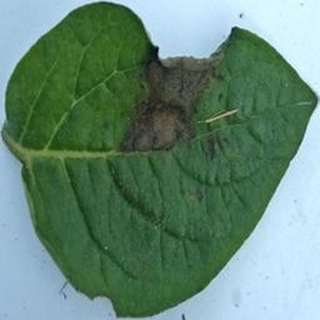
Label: potato_late_blight